Describe the emotion expressed in this image:  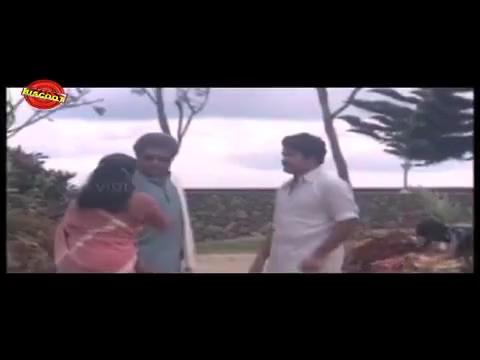
This person displays Fear, valence and arousal with low intensity.